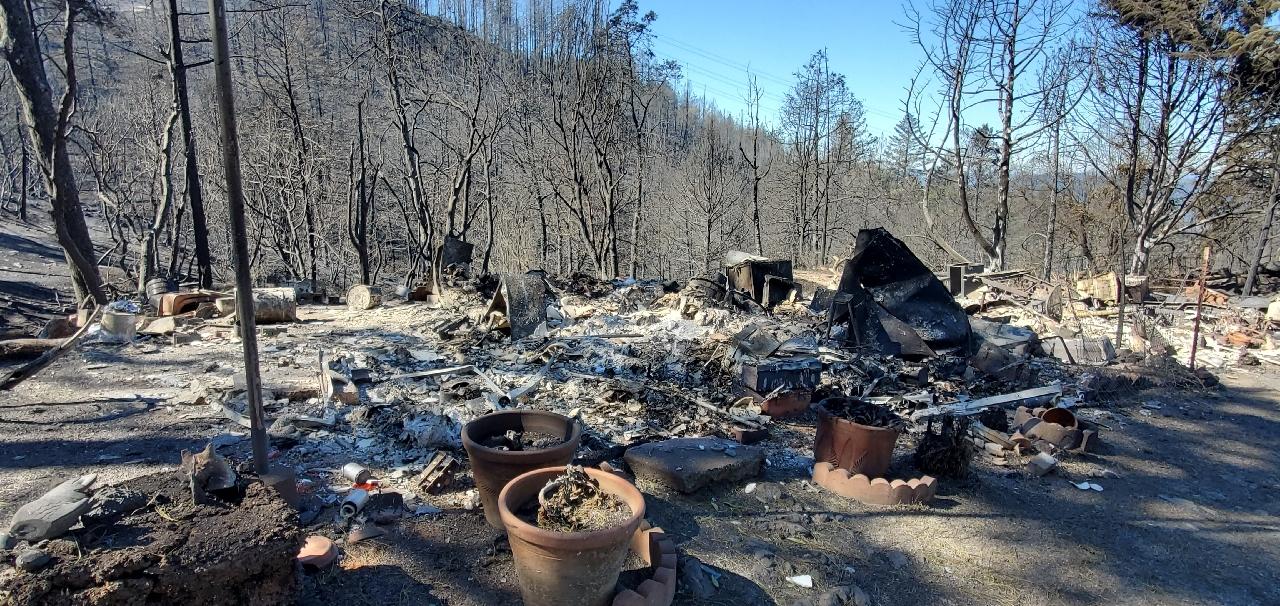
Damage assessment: destroyed